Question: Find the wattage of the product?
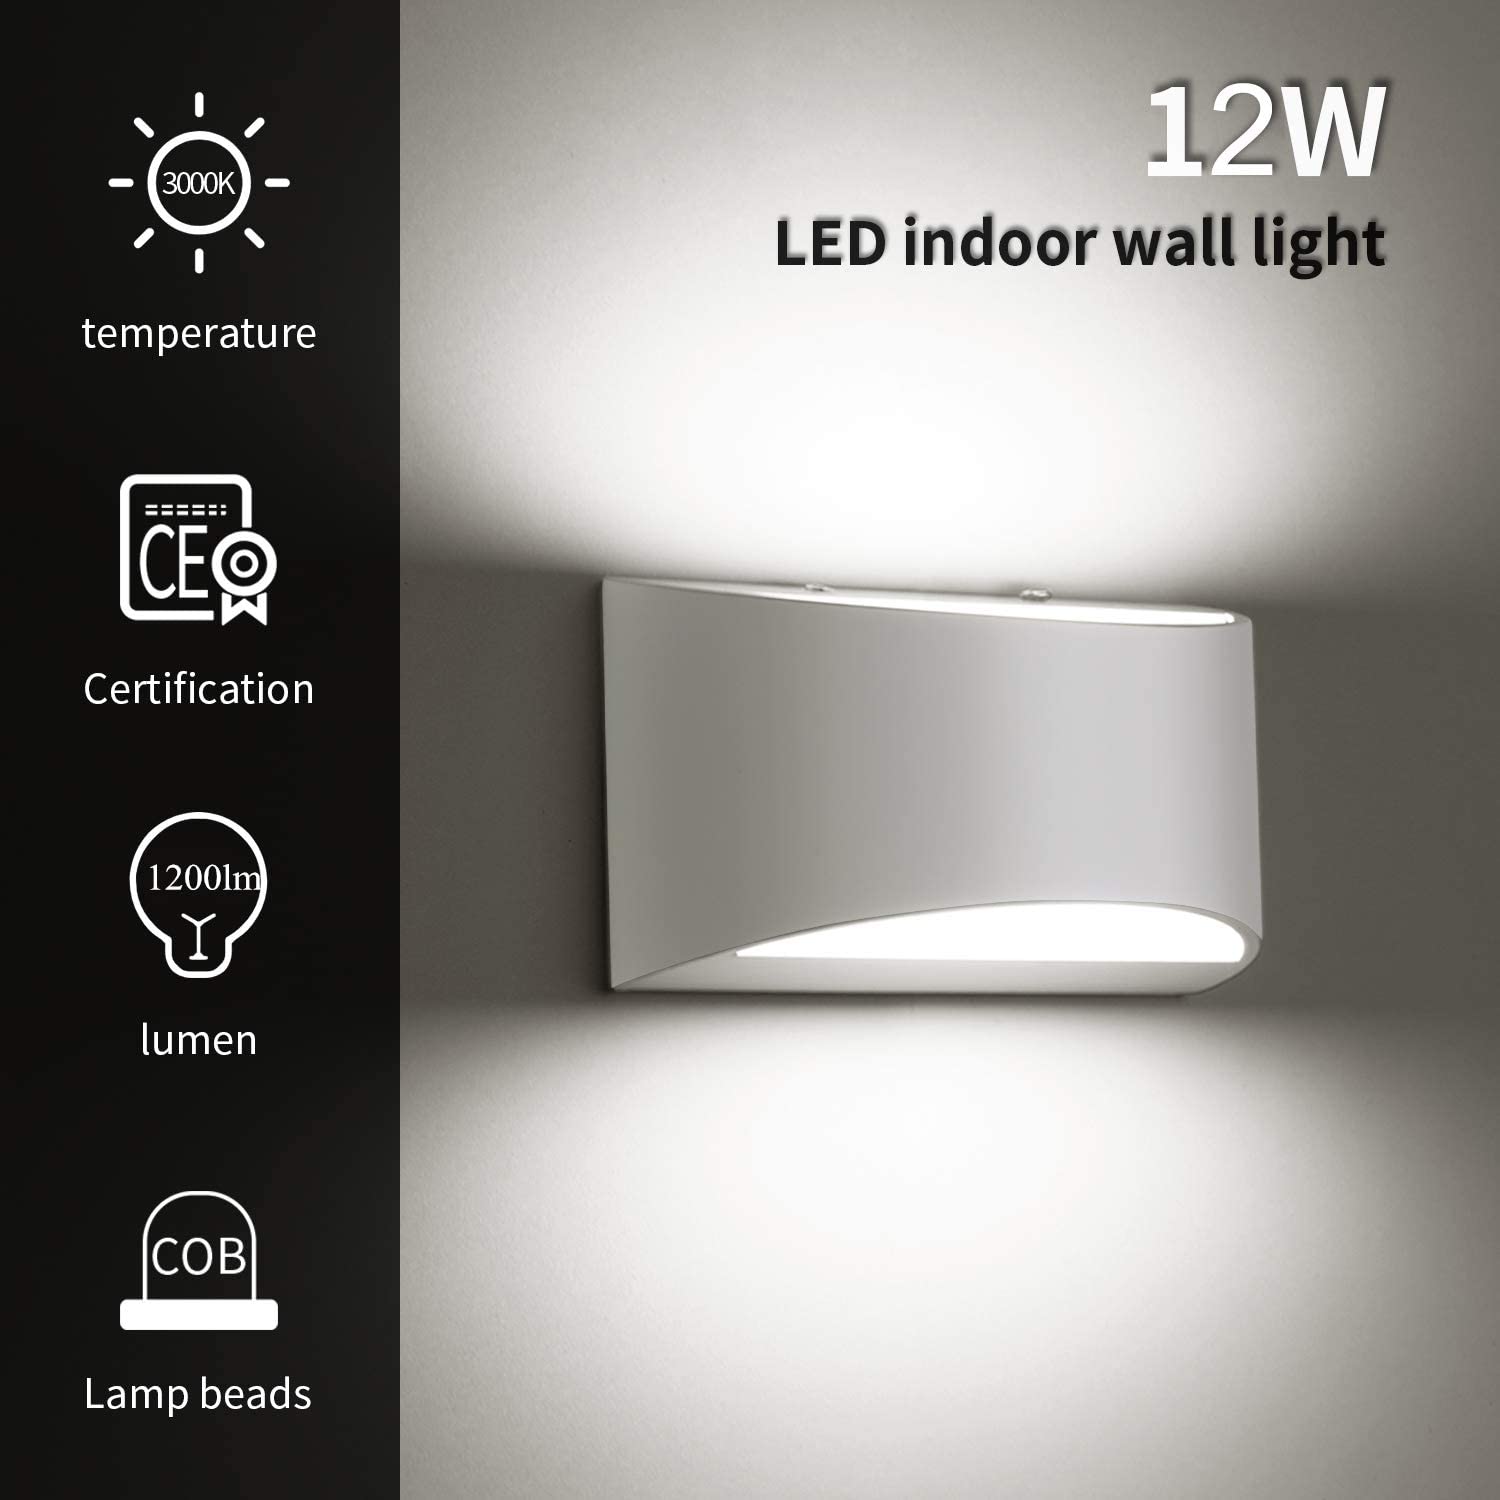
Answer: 12.0 watt